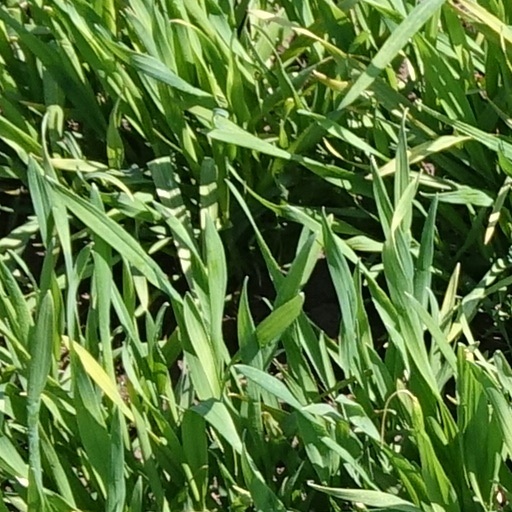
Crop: wheat